Iowa Highway 175

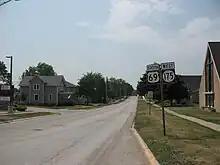
Iowa 175 and US 69 in Jewell

They run together going north into Jewell before Iowa 175 turns east. After passing through Ellsworth, Iowa 175 intersects Interstate 35.